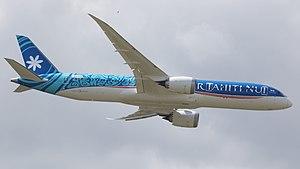
Air Tahiti Nui ou ATN est une compagnie aérienne française basée en Polynésie française, créée en 1996 par le gouvernement du territoire sous l'impulsion de Gaston Flosse. Elle exploite des vols internationaux depuis sa plate-forme de correspondance à l'aéroport international de Tahiti-Faaa.